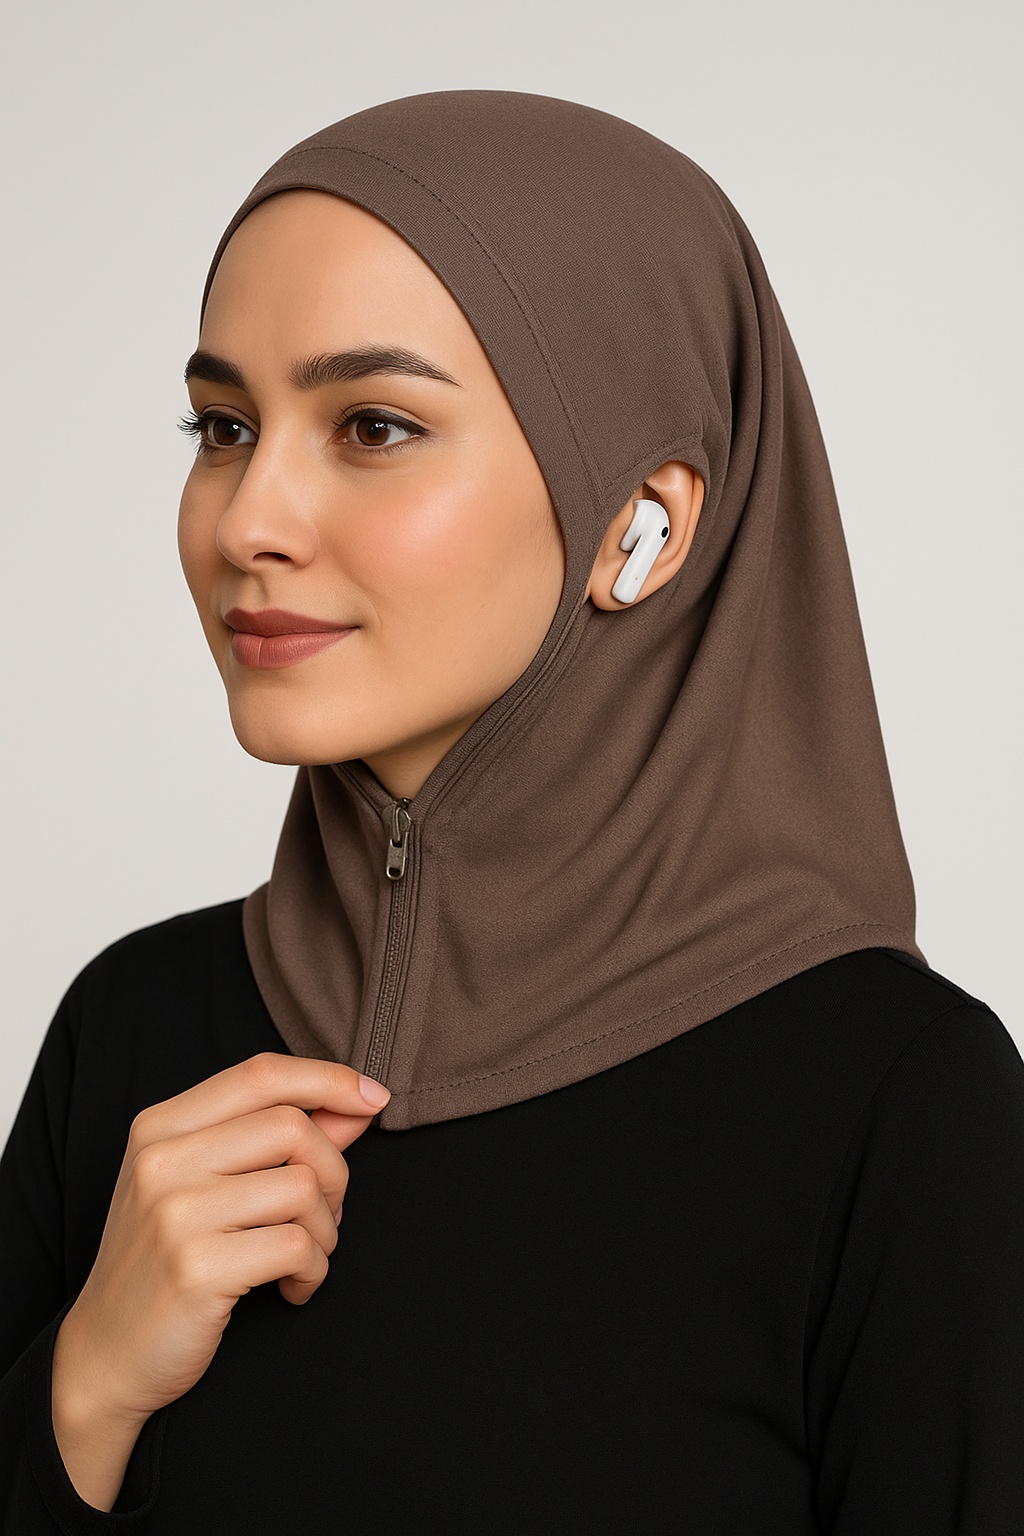
Smart Fit Zip Hijab –  Savvy Shopz
Smart Fit Zip Hijab – Pakistan’s No-Pin, No-Hassle Hijab Innovation Upgrade your hijab game with the Smart Fit Zip Hijab , the perfect choice for Pakistani women who want style , comfort , and convenience in one. Designed with a built-in front zipper , this modern hijab lets you get ready in seconds – no pins , no slips , no drama . Crafted from premium jersey fabric , the Smart Fit Zip Hijab is lightweight , breathable , and stretchable , making it ideal for daily wear , work , university , gym , shopping , or travel . The handsfree-friendly ear opening is perfect for earbuds , Bluetooth devices , or handsfree calls , making it the best hijab for students , working women , and busy moms . Whether you wear a casual hijab , sports hijab , or office hijab , this zip hijab blends modesty with fashion , keeping you comfortable in summer and winter . Available in multiple colors like black , maroon , beige , pink , and army green to match every outfit. ✅ No pins needed – quick zip closure ✅ Soft jersey fabric – breathable & stretchable ✅ Earbud-friendly – perfect for music & calls ✅ Ideal for Pakistan weather – all seasons ✅ Perfect for hijab beginners – easy & secure fit The Smart Fit Zip Hijab is not just a hijab , it’s a smart fashion solution for modern Pakistani women who value modesty , comfort , and trend . Wear it to college , office , market , or sports – it’s your hijab, your way .
Brand: SAVVY SHOPZ
Category: Apparel & Accessories > Clothing Accessories > Headwear > Headdresses